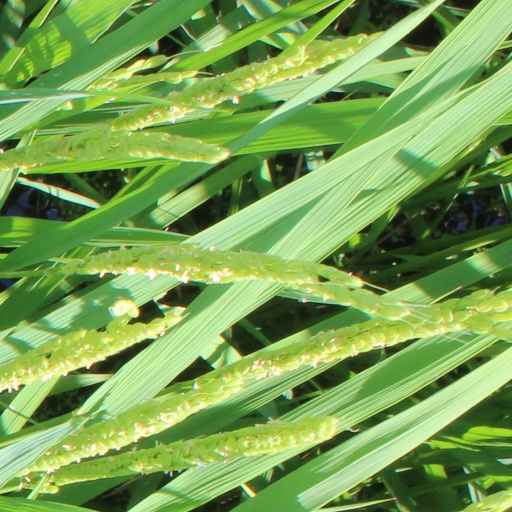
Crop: rice